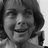
Emotion: happy